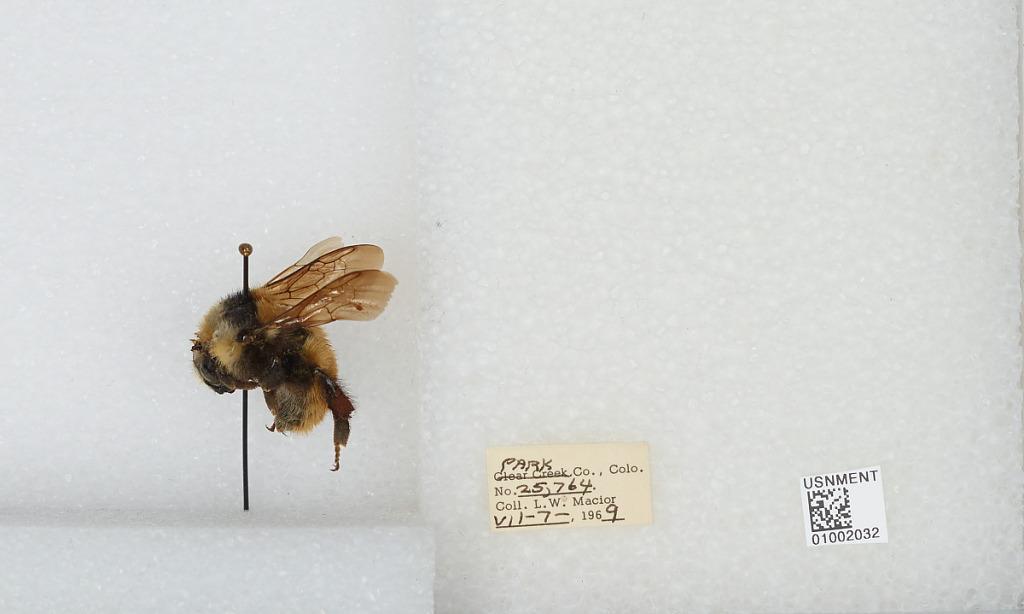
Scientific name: Bombus (Subterraneobombus) appositus Cresson
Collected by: L. Macior
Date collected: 1969-7-7
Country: United States
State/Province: Colorado
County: Park
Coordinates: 39.12, -105.71